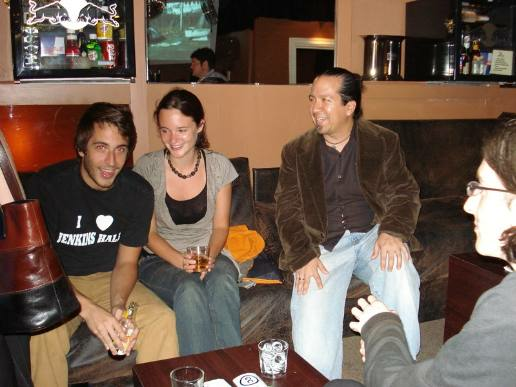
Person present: Yes